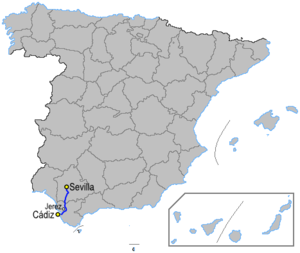
L'AP-4 appelée aussi Autopista del Sur est une autoroute espagnole reliant Dos Hermanas au sud de Séville à Puerto Real près de Cadix, en Andalousie.